Houles fairy

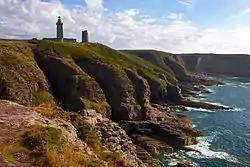
Stories of houles fairies unfold on the cliffs of Cap Fréhel.

Paul Sébillot lists numerous houles to which popular folklore associates two or three legends involving these fairies: in Cancale, Saint-Briac, Saint-Jacut (Houle Causseul), Saint-Cast, Étables (houle Notre-Dame), Cap Fréhel, and a dozen in the commune of Plévenon. He describes one in Erquy which, instead of "houle", is called ""Goule de Galimoux"". The Saint-Énogat grotto, well known to Dinard bathers in his day, is also called the ""Goule-ès-Fées"". The island of Guernsey also has its houles and fairies. Houles are not permanent habitats for fairies: there are stories of houles collapsing or being dug out by the fairies themselves.